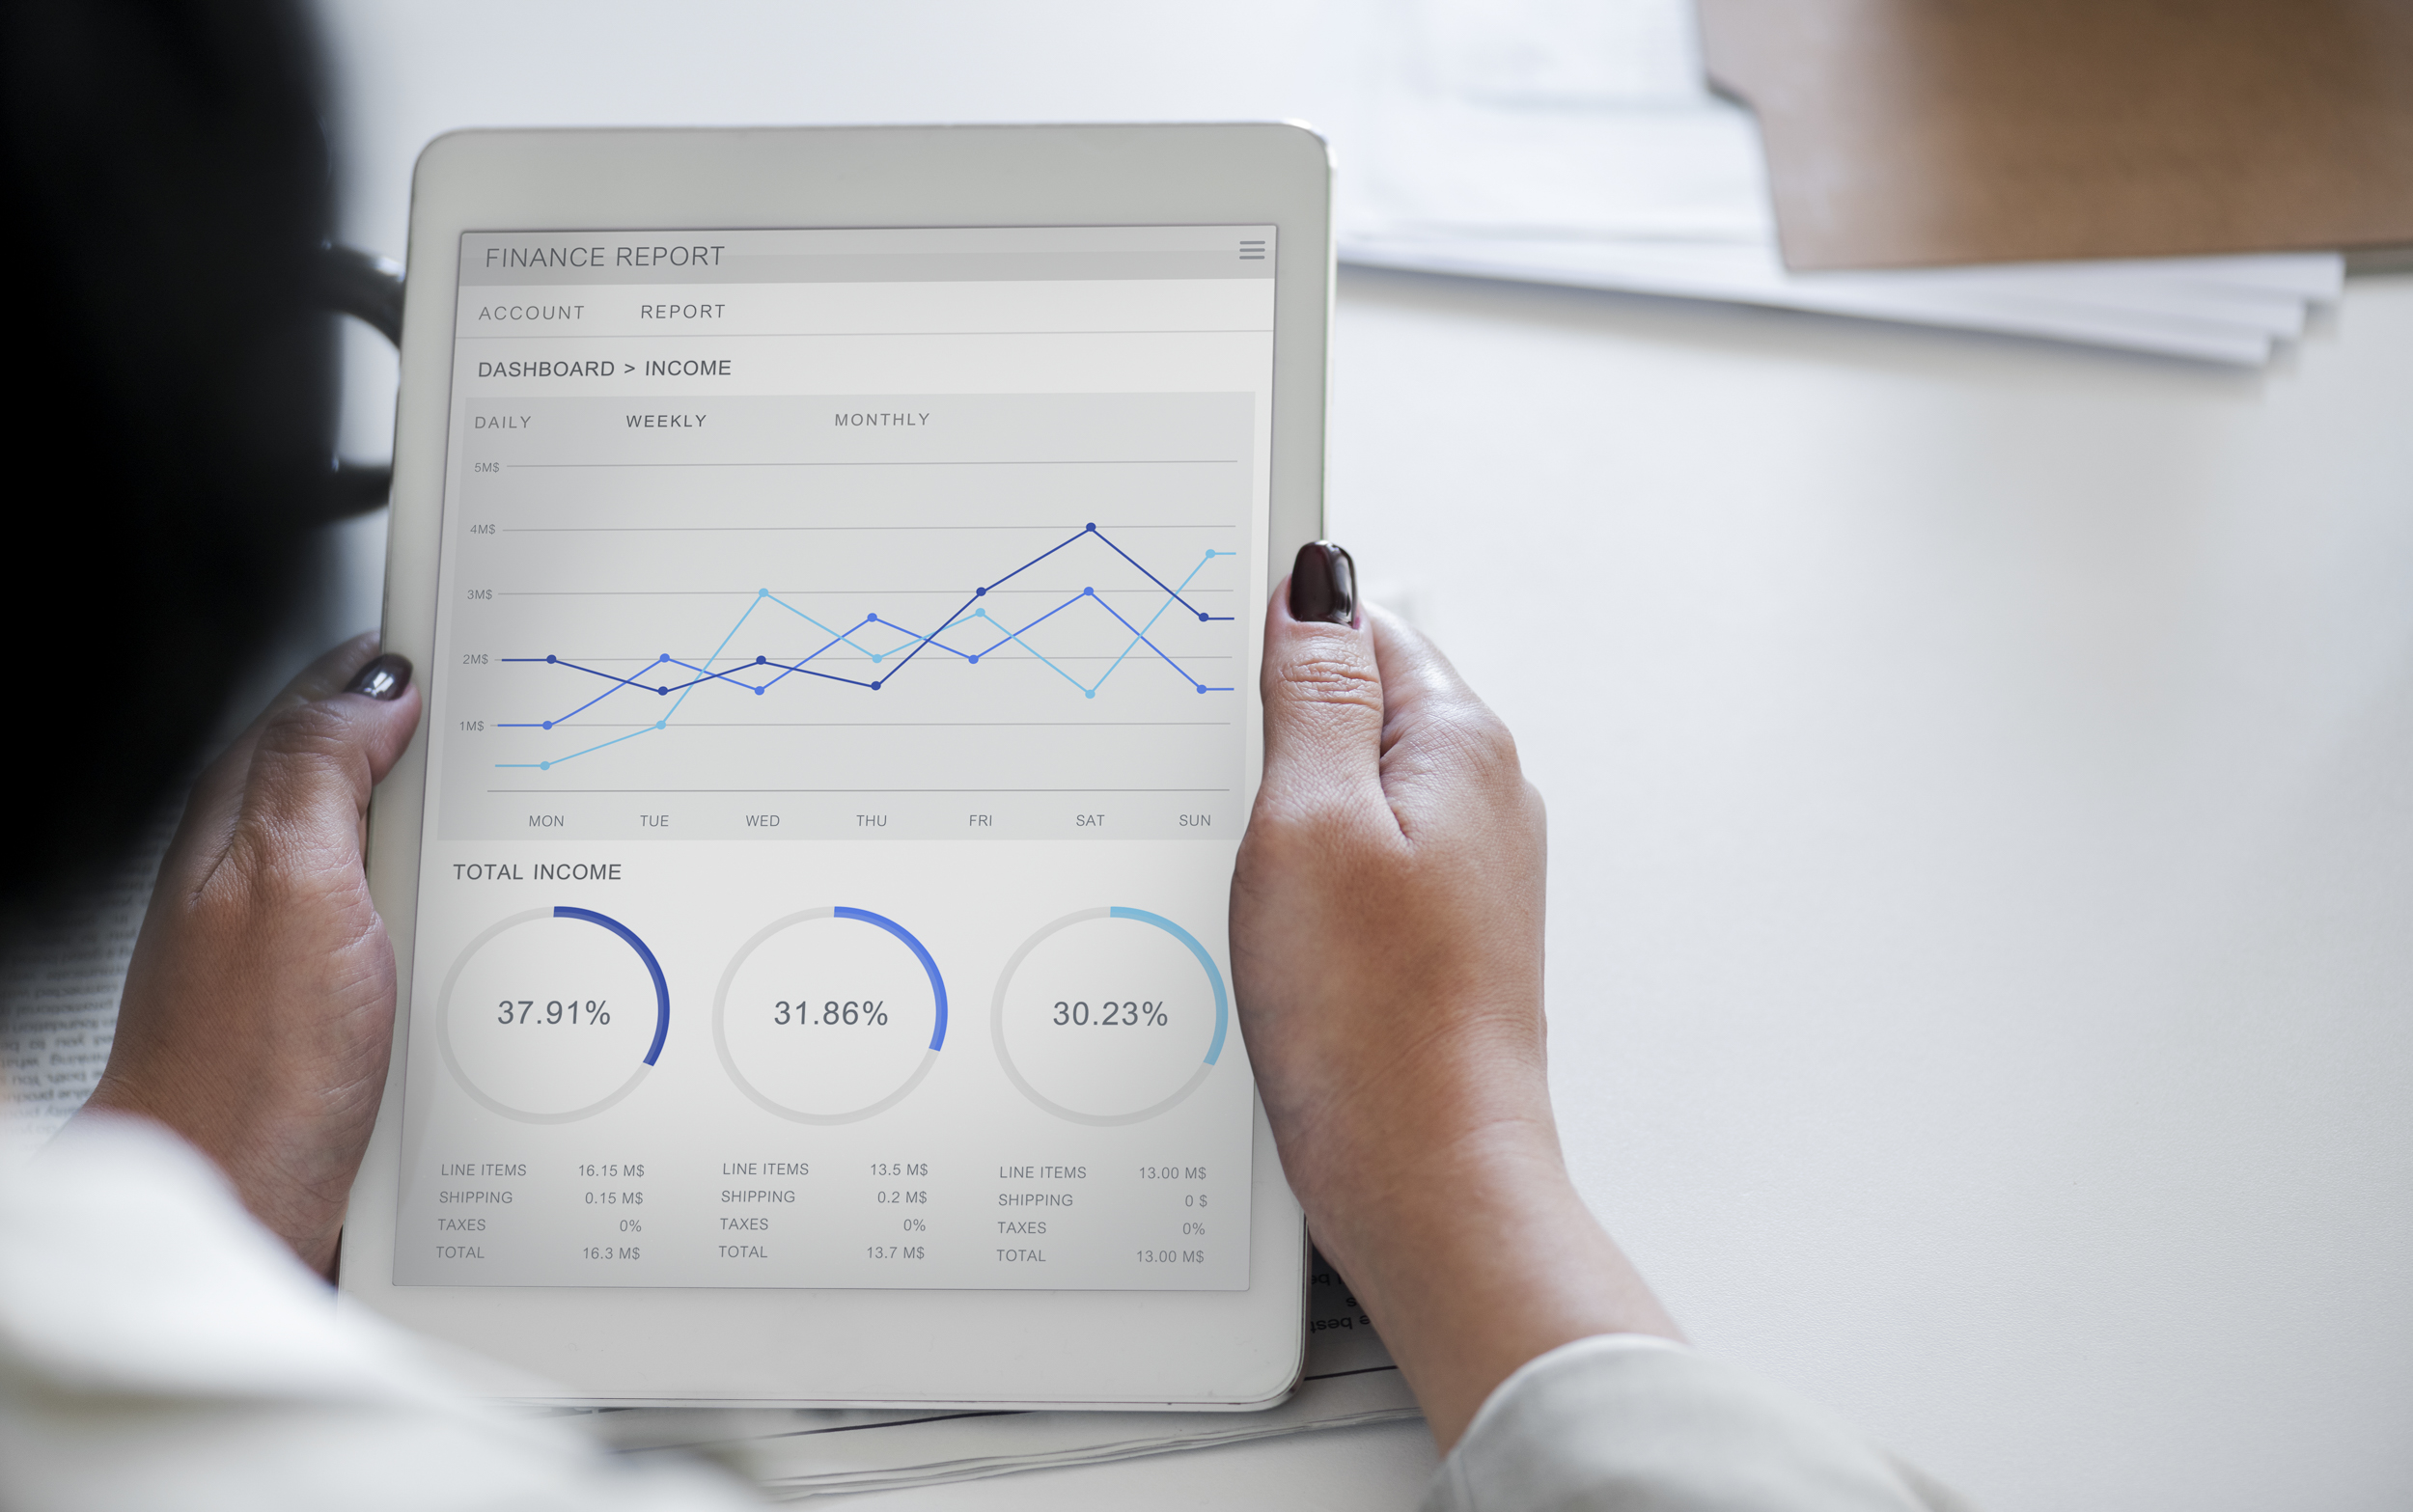
text, technology, electronic device, gadget, hand, font, handwriting, mobile device